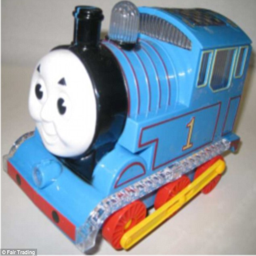
a derailed toy was removed from a store